HMAS Sydney (R17)

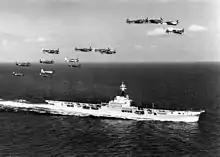
Fireflies and Sea Furies overfly "Sydney"

Although commissioned in mid-December 1948, "Sydney" did not enter service until 5 February 1949, as work was still being completed. On 25 December 1948, while still fitting out in Devonport, a helicopter from carrying Santa Claus became the first aircraft to land on "Sydney"s flight deck. The ship's sea trials and post-commissioning workup were not without event: in early December 1948, a 771 Naval Air Squadron de Havilland Mosquito crashed while helping "Sydney" calibrate her radar suite, killing both British aircrew, and a RAN pilot undergoing landing qualifications aboard on 17 March 1949 crashed while attempting to land: none were killed, but the pilot's Fairey Firefly and four others in the deck park were destroyed.